Government of Macedonia (ancient kingdom)

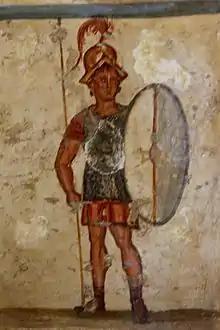
Fresco of an ancient Macedonian soldier wearing chainmail armor and bearing a shield, 3rd century BC, İstanbul Archaeology Museums

Historical sources confirm that the Macedonian kings before Philip II at least upheld the privileges and responsibilities of hosting foreign diplomats, initiating the kingdom's foreign policies, and negotiating deals such as alliances with foreign powers. After the Greek victory at the Battle of Salamis in 480 BC, the Persian commander Mardonius had Alexander I of Macedon sent to Athens as a chief envoy to orchestrate an alliance between the Achaemenid Empire and Athens. The decision to send Alexander was based on his marriage alliance with a noble Persian house and his previous formal relationship with the city-state of Athens. With their ownership of natural resources including gold, silver, timber, and royal land, the early Macedonian kings were also capable of bribing foreign and domestic parties with impressive gifts.